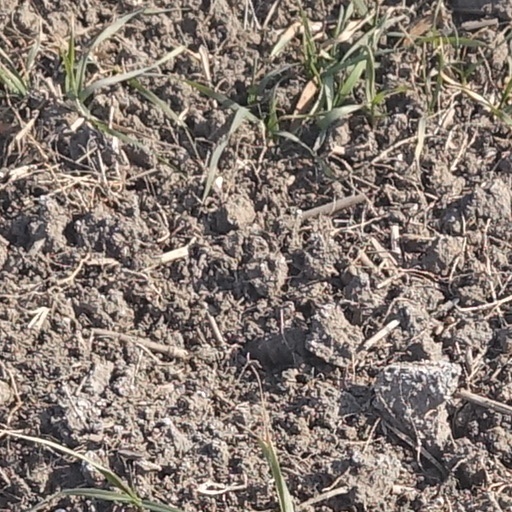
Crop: wheat